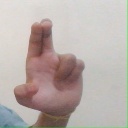
अक्षर: आ